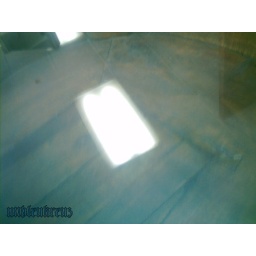
A reflection on the surface of a round glass surface of a coffee table in a salon. VQ3007 + soft filter